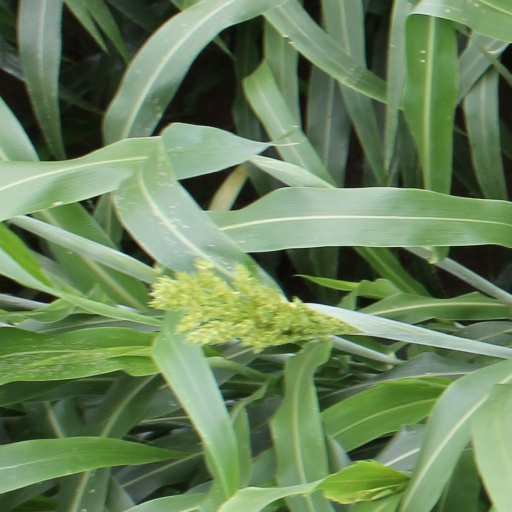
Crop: sorghum